Ford Focus (third generation)

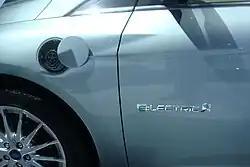
The charging port in the production version is located on the left front fender

The second generation Focus ECOnetic for 2011 includes new technologies as Auto-Start-Stop system, Smart Regenerative Charging, Eco mode, Active Grille Shutter, ultra-low rolling resistance tyres, Shift Indicator Light and revised final drive ratio targeting 95g/km average CO emissions and 80mpg. Third generation Focus ECOnetic will have improved Ford's Duratorq 1.6-litre 105 hp engine with standard coated Diesel particulate filter (cDPF). Many of these features found their way onto the North American SFE (Super Fuel Economy) model.